Natural Bridges National Monument Solar Power System

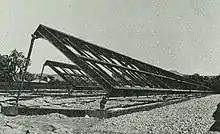
Array field steel frame for solar panels

The photovoltaic system (PV) plant is from the nearest power line. It originally consisted of 256,812 individual solar cells with diameters of and , arranged in 12 rows; these were originally capable of 100 kW at noon with full sunlight. The direct current (DC) power generated by the solar cells is converted to alternating current (AC) power. AC electricity is used for the visitors' center, six staff residences, maintenance facilities, and the local water sanitation system. The system is protected with lightning rods.